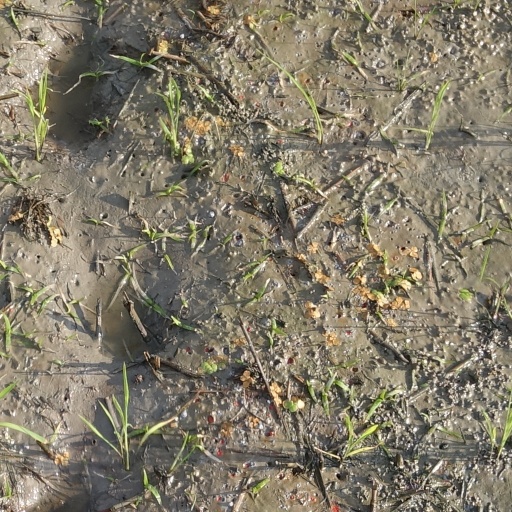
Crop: rice